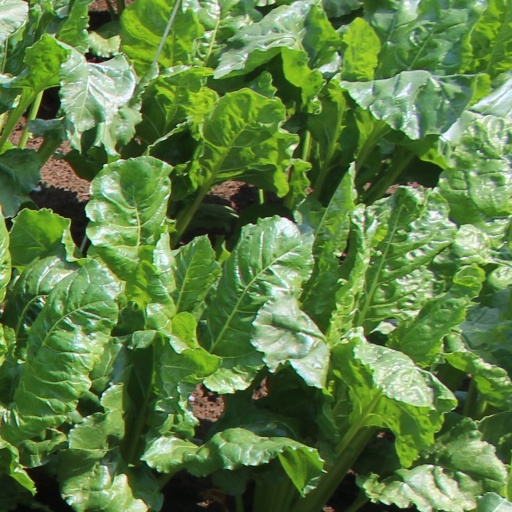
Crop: sugar beet